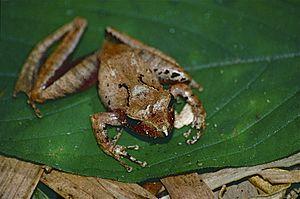
Gephyromantis sculpturatus est une espèce d'amphibiens de la famille des Mantellidae.